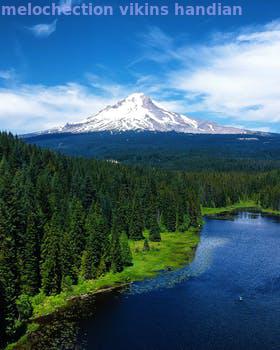
Label: Watermark